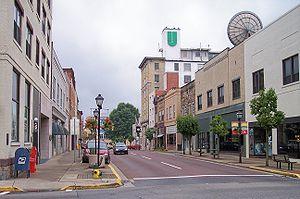
La ville de Beckley est le siège du comté de Raleigh, dans l’État de Virginie-Occidentale, aux États-Unis. Sa population s’élevait à 17 614 habitants lors du recensement de 2010, estimée à 16 972 habitants en 2016. C’est la huitième ville de l’État.